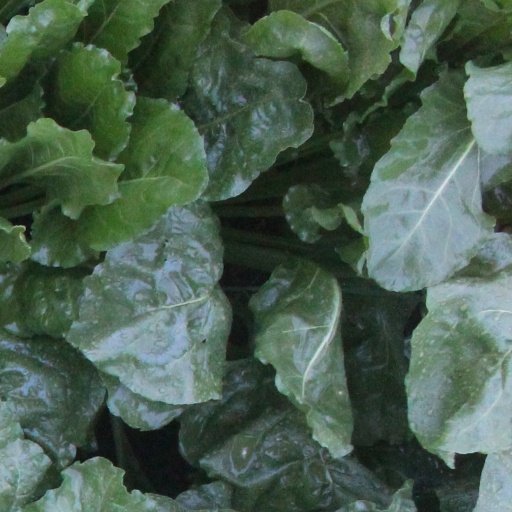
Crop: sugar beet